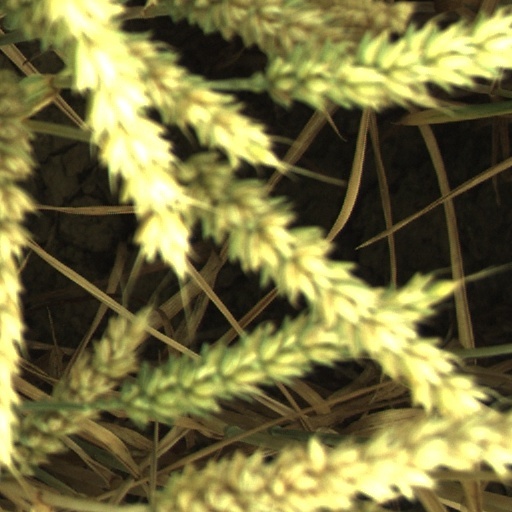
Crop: wheat